The Truth (The X-Files)

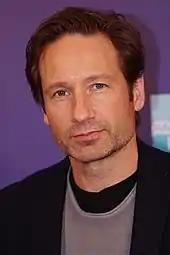
A man with dark brown hair is smirking and looking near the camera.

With this episode, Duchovny rejoined the main cast of "The X-Files" after his departure following the eighth season finale "Existence". The episode marks the only time that all five principal actors—Duchovny, Anderson, Patrick, Gish, and Pileggi—are credited together in the opening titles. Mulder, Scully, and the Smoking Man are the only characters to appear in both this episode and the series' pilot. This episode is the fourth of only four episodes in season nine where Duchovny appeared, the others being "Trust No 1", "Jump the Shark", and "William". Duchovny appeared in the first two via archival footage and only made a small cameo in the third. The episode marks the return of several characters who had either previously been killed off or had left the show, including X, who was killed in the season four opener "Herrenvolk"; Alex Krycek, who was shot and killed by Skinner in the eighth-season finale "Existence"; The Smoking Man, who was purportedly killed in "Requiem"; Gibson Praise, who was last seen in the eighth-season episode "Without"; The Lone Gunmen, who were killed off in the ninth-season episode "Jump the Shark"; Jeffrey Spender, who originally was killed off in the sixth season episode "One Son" but reappeared in the ninth-season episode "William"; and Marita Covarrubias, who last appeared in the seventh season finale "Requiem".